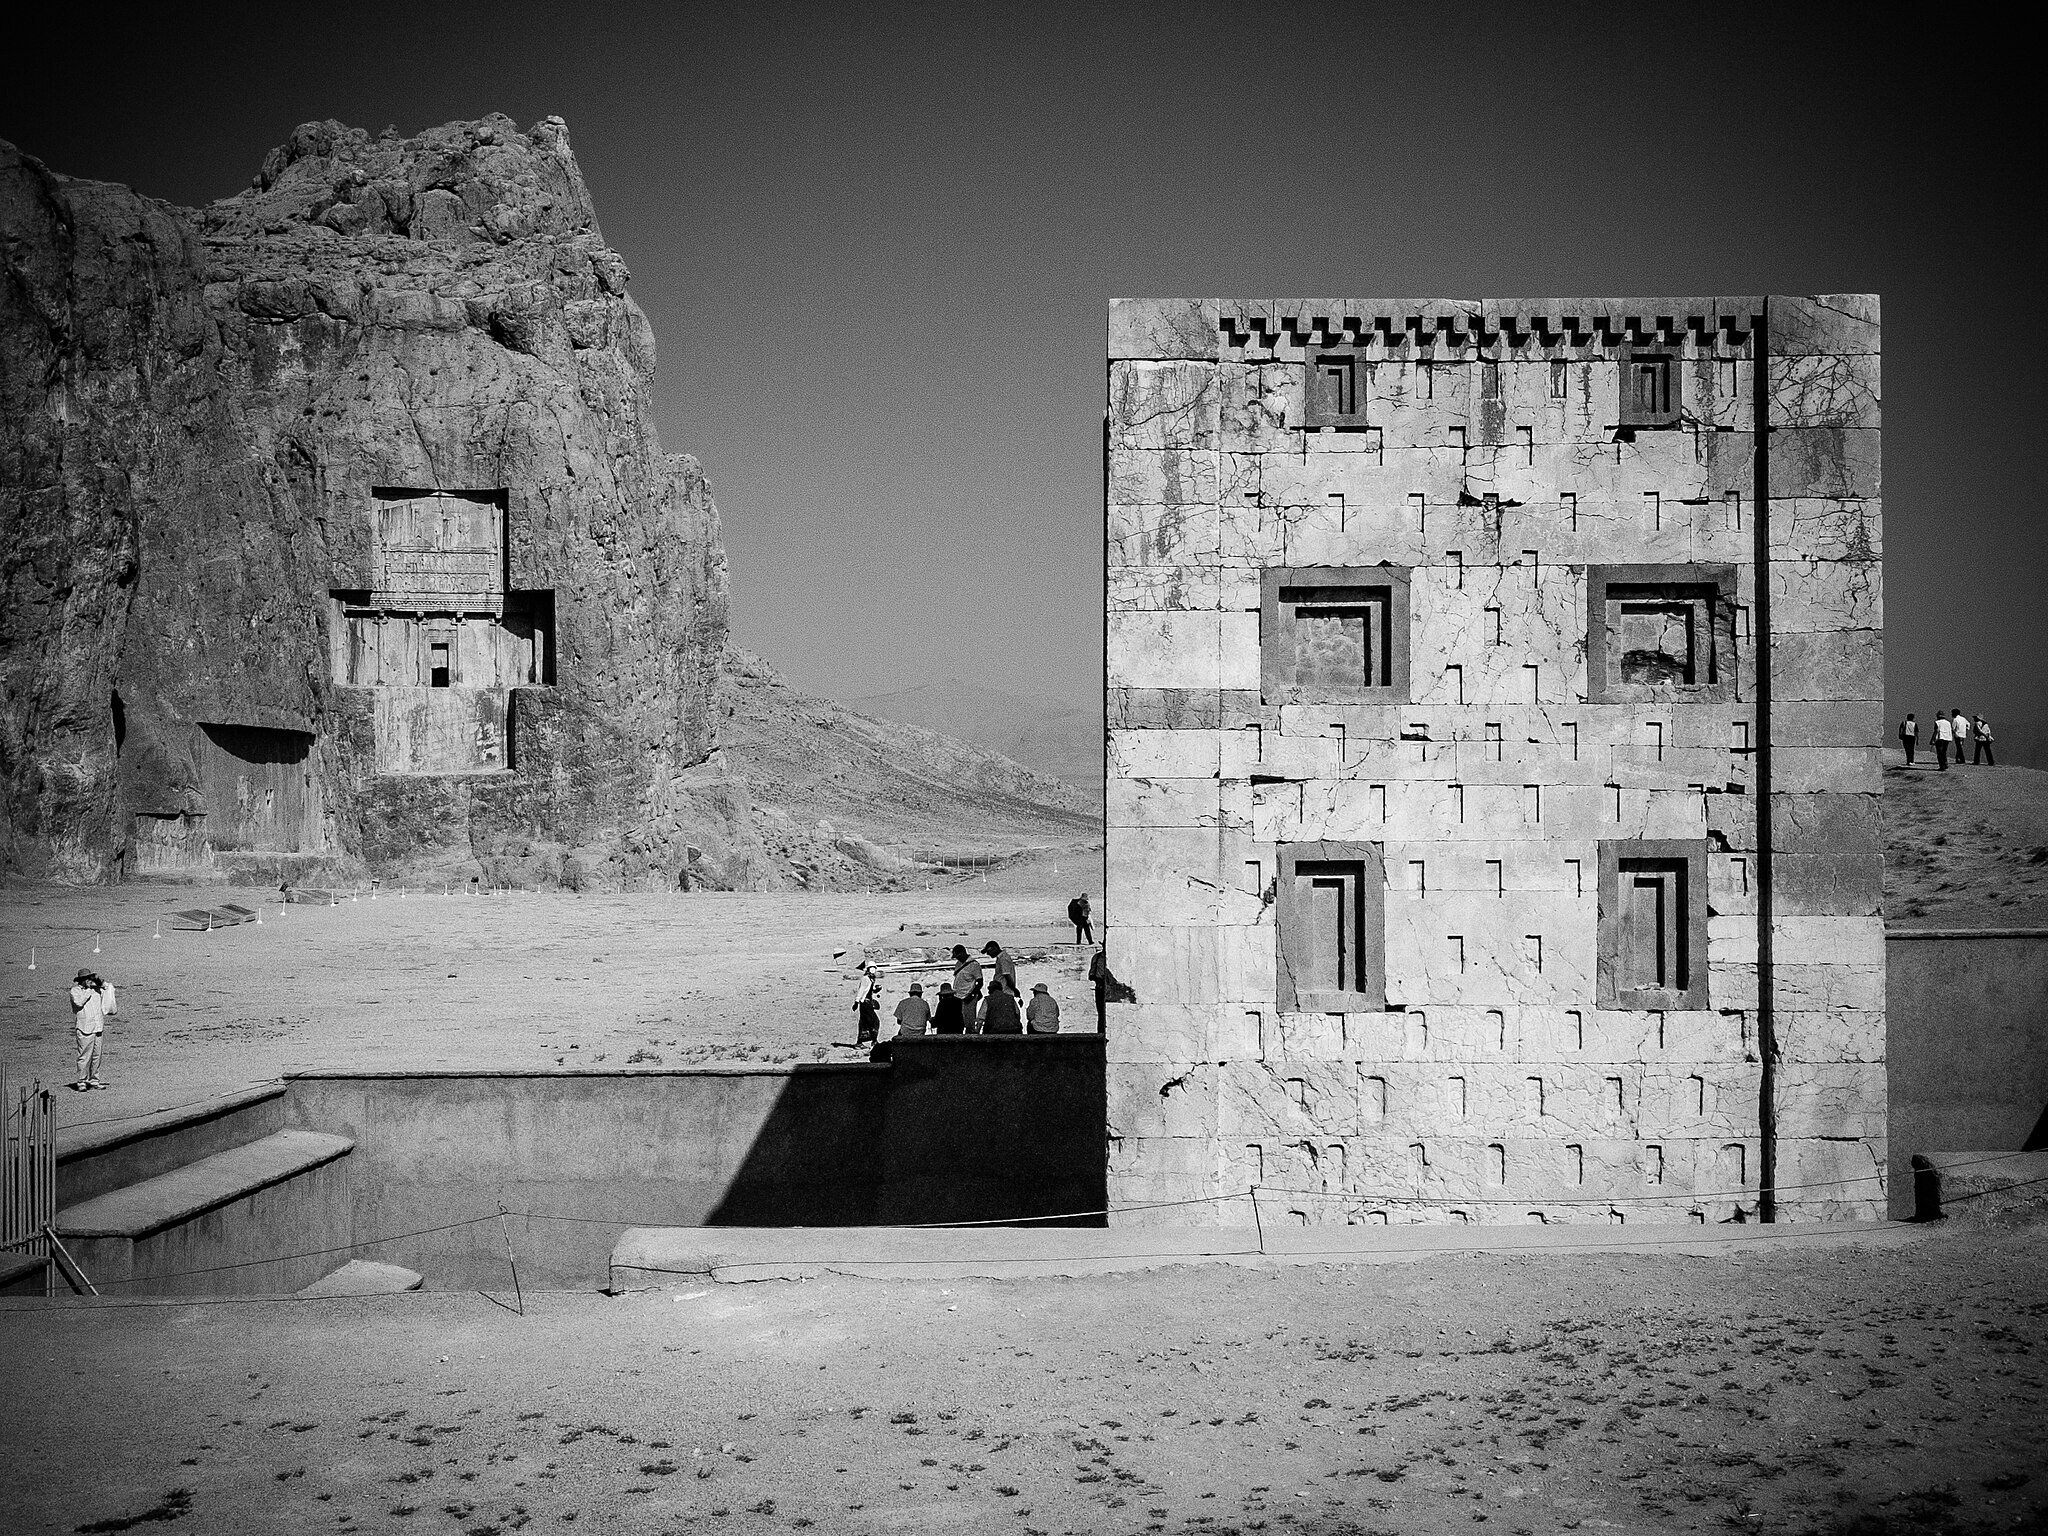
Title: 20081015-L1010946 (51178901281)
Description: 20081015-L1010946.jpg
Date: 2008-10-15 03:39
Categories: Ka'ba-ye Zartosht, Flickr images reviewed by FlickreviewR 2, Photographs by Julia Maudlin